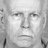
Emotion: sad